Abulfaz Elchibey

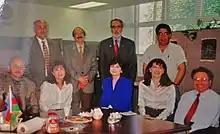
Elchibey (center right, background) on Voice of America in 2000.

During Aliyev's presidency, Elchibey returned to Baku in 1997 and joined the opposition as the leader of Azerbaijani Popular Front Party.